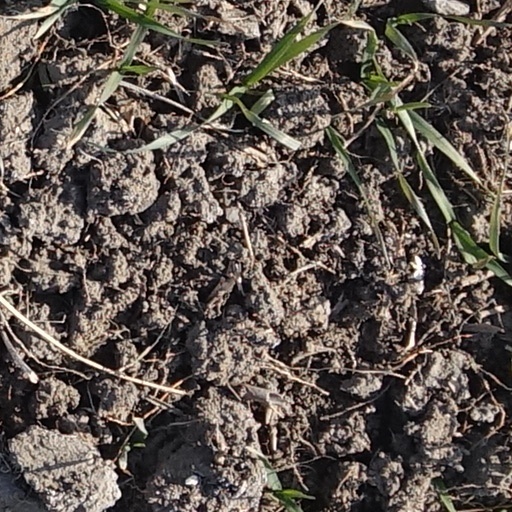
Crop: wheat